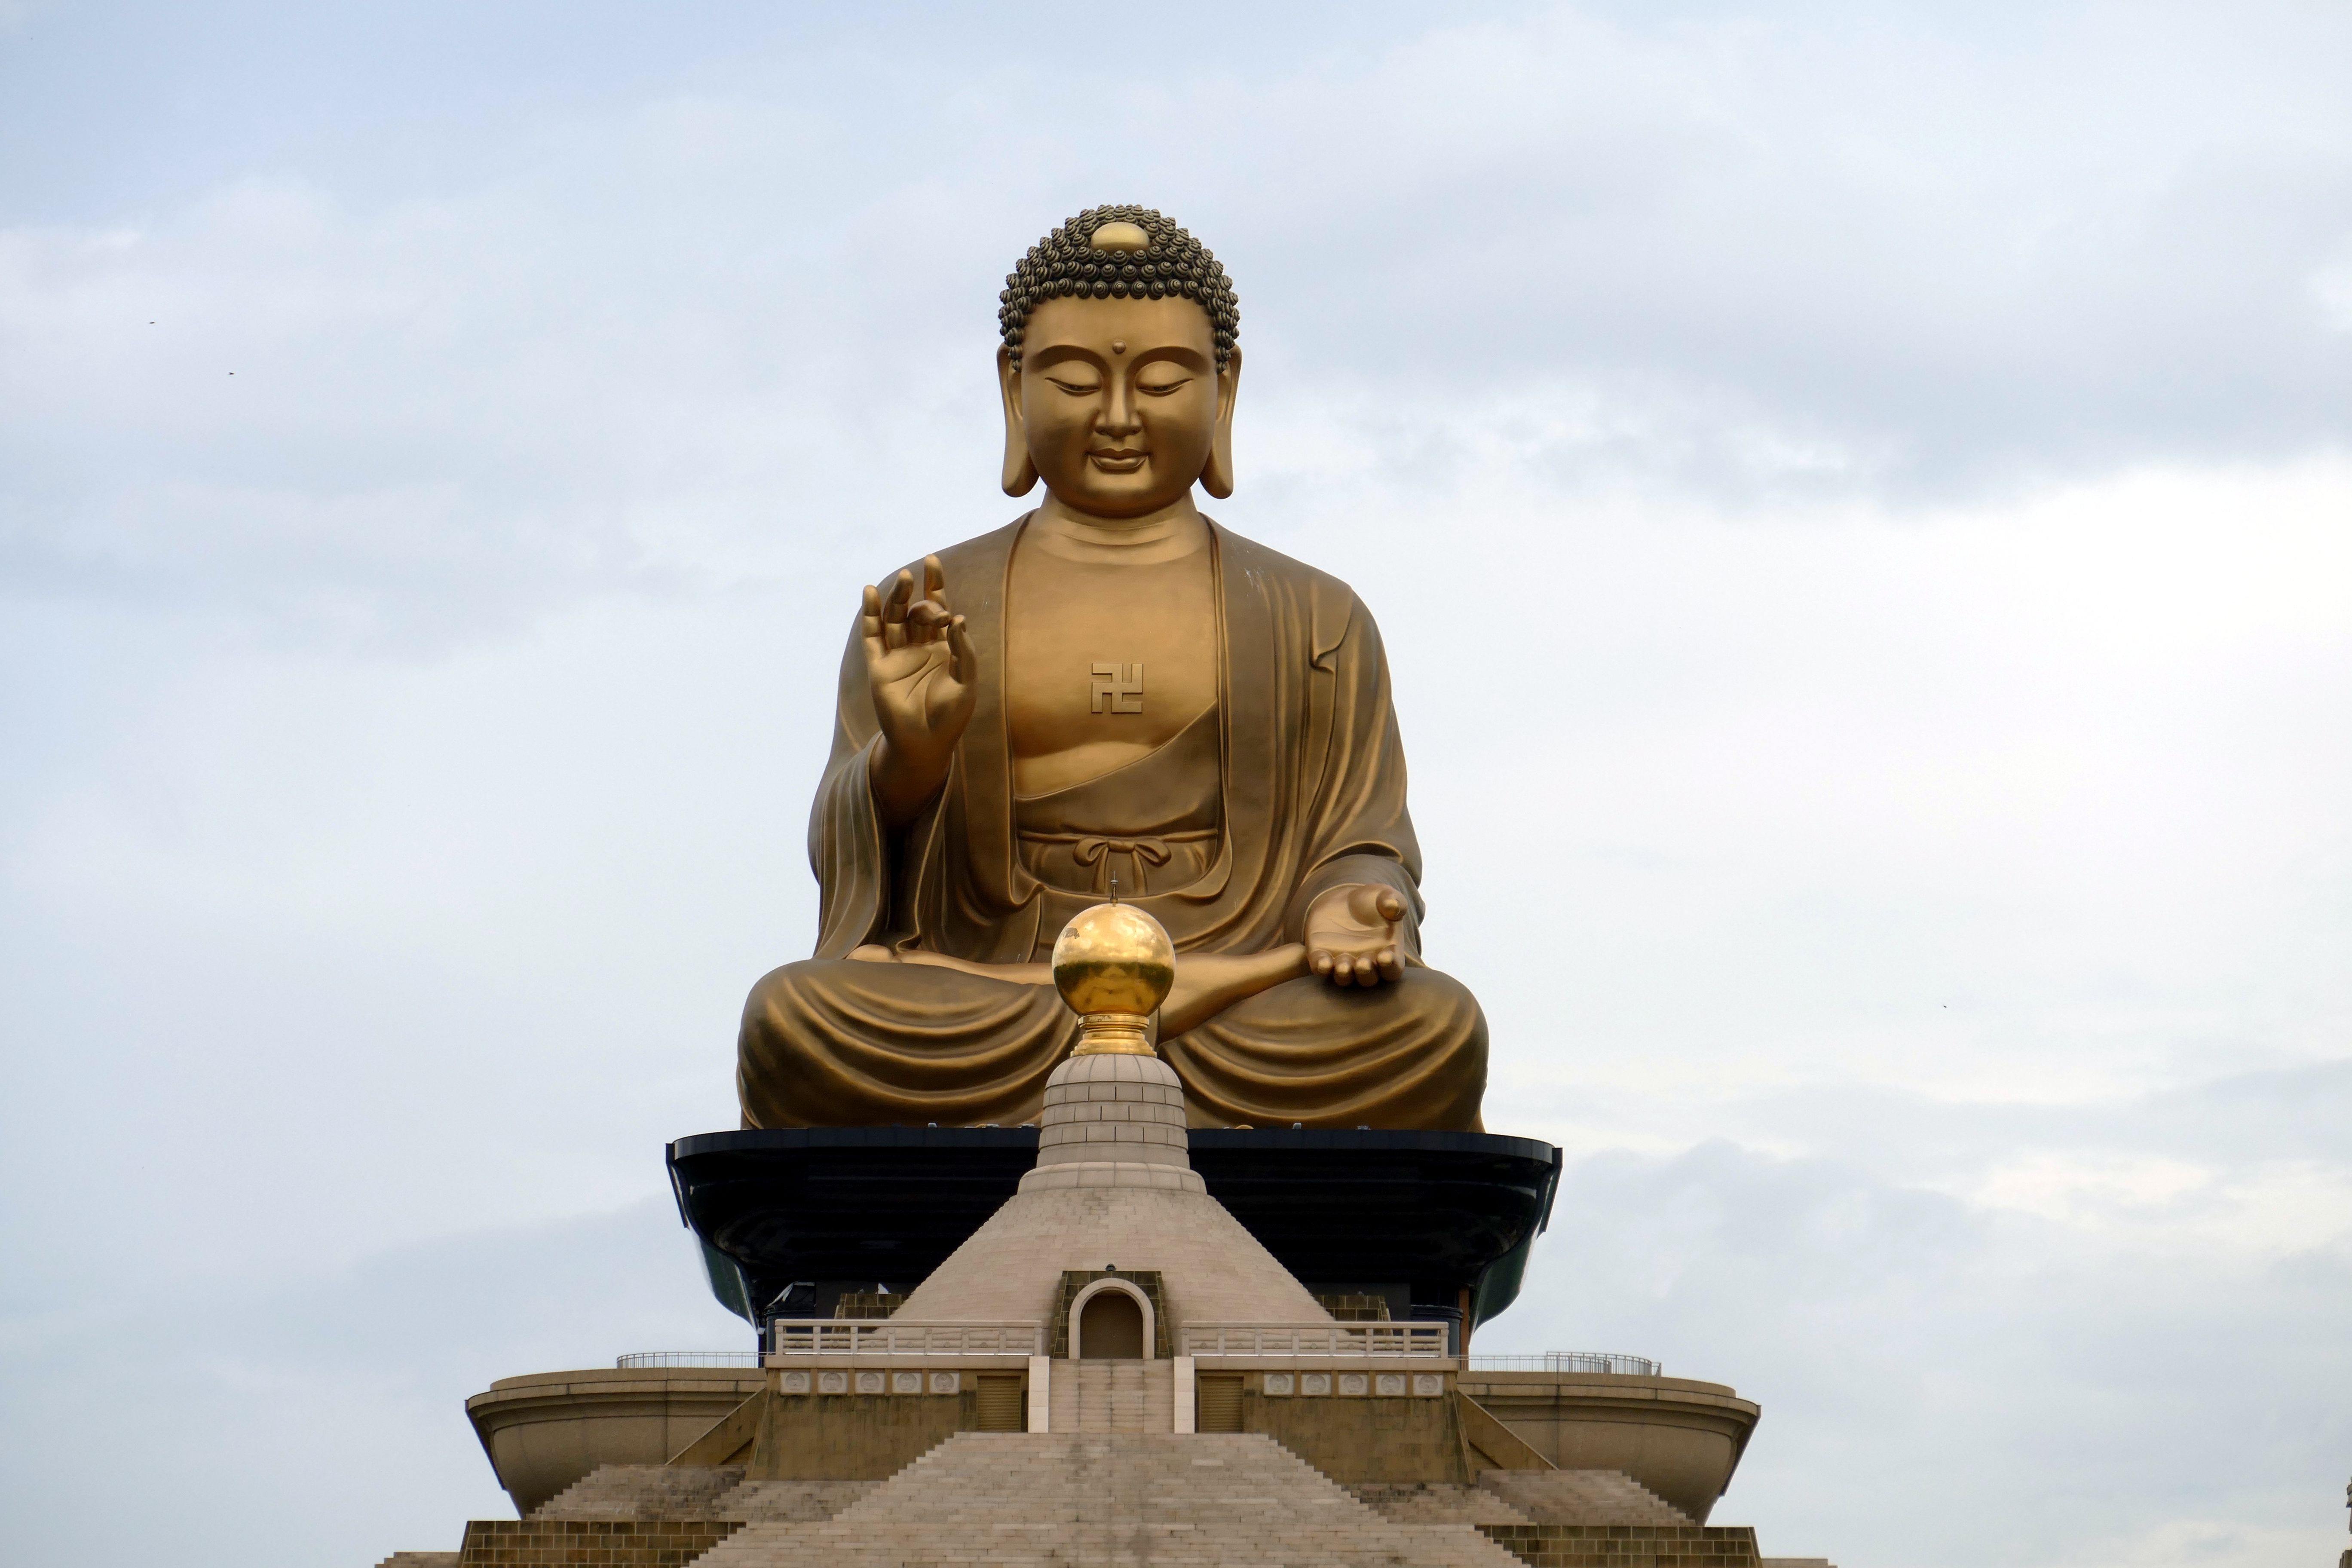
hand, monument, statue, golden, buddhist, buddhism, religion, asia, landmark, spiritual, sculpture, art, meditation, temple, buddha, prayer, taiwan, china, kaohsiung, golden statue, fern stlich, gautama buddha, ancient history, human positions